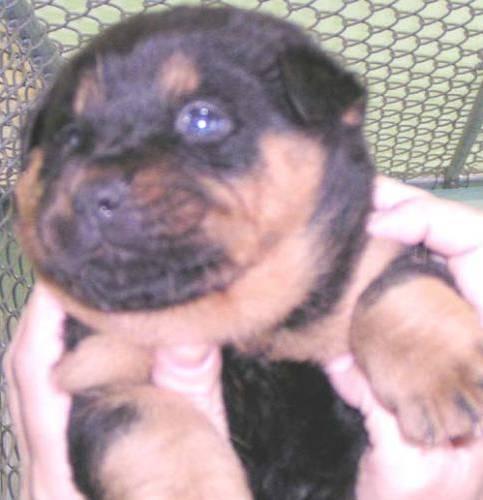
dog